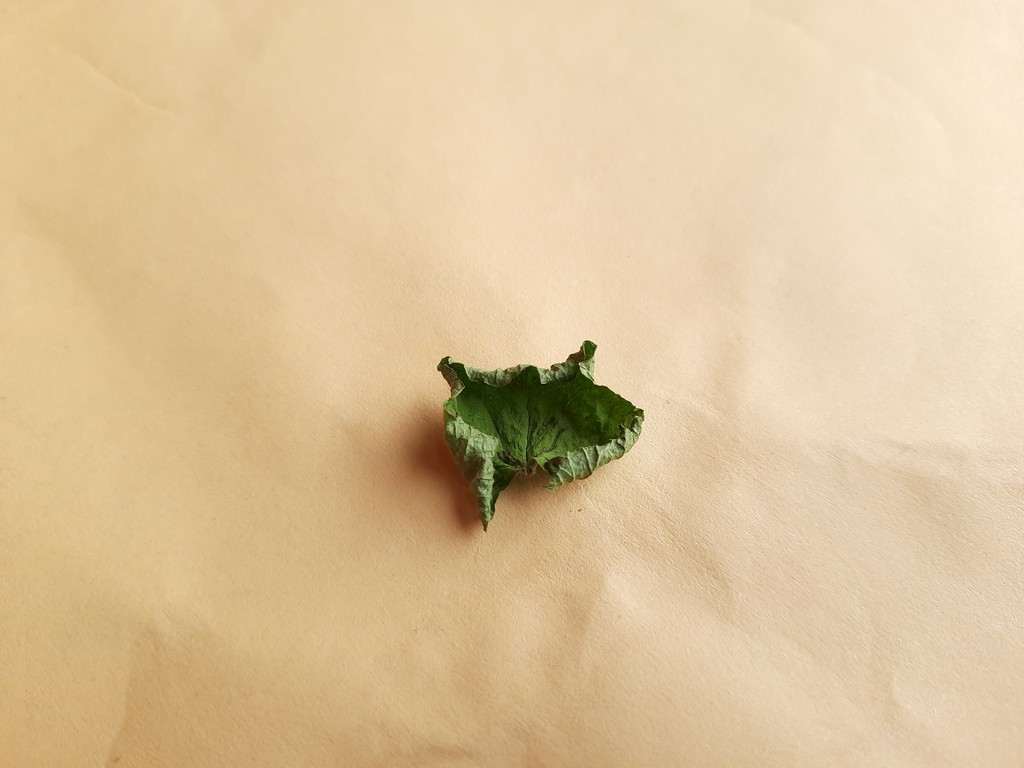
Label: Dried